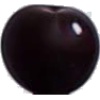
Label: Cherry Wax Black 1